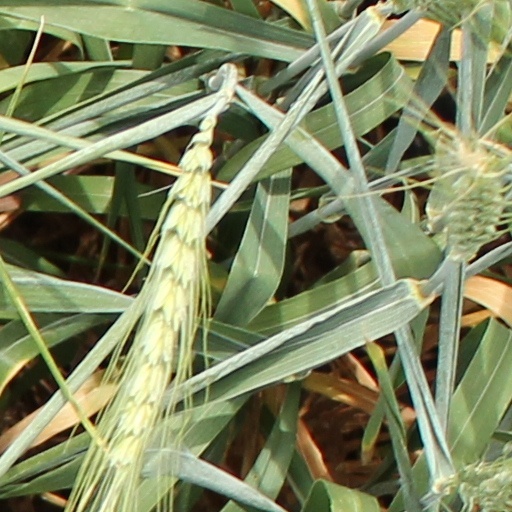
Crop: wheat